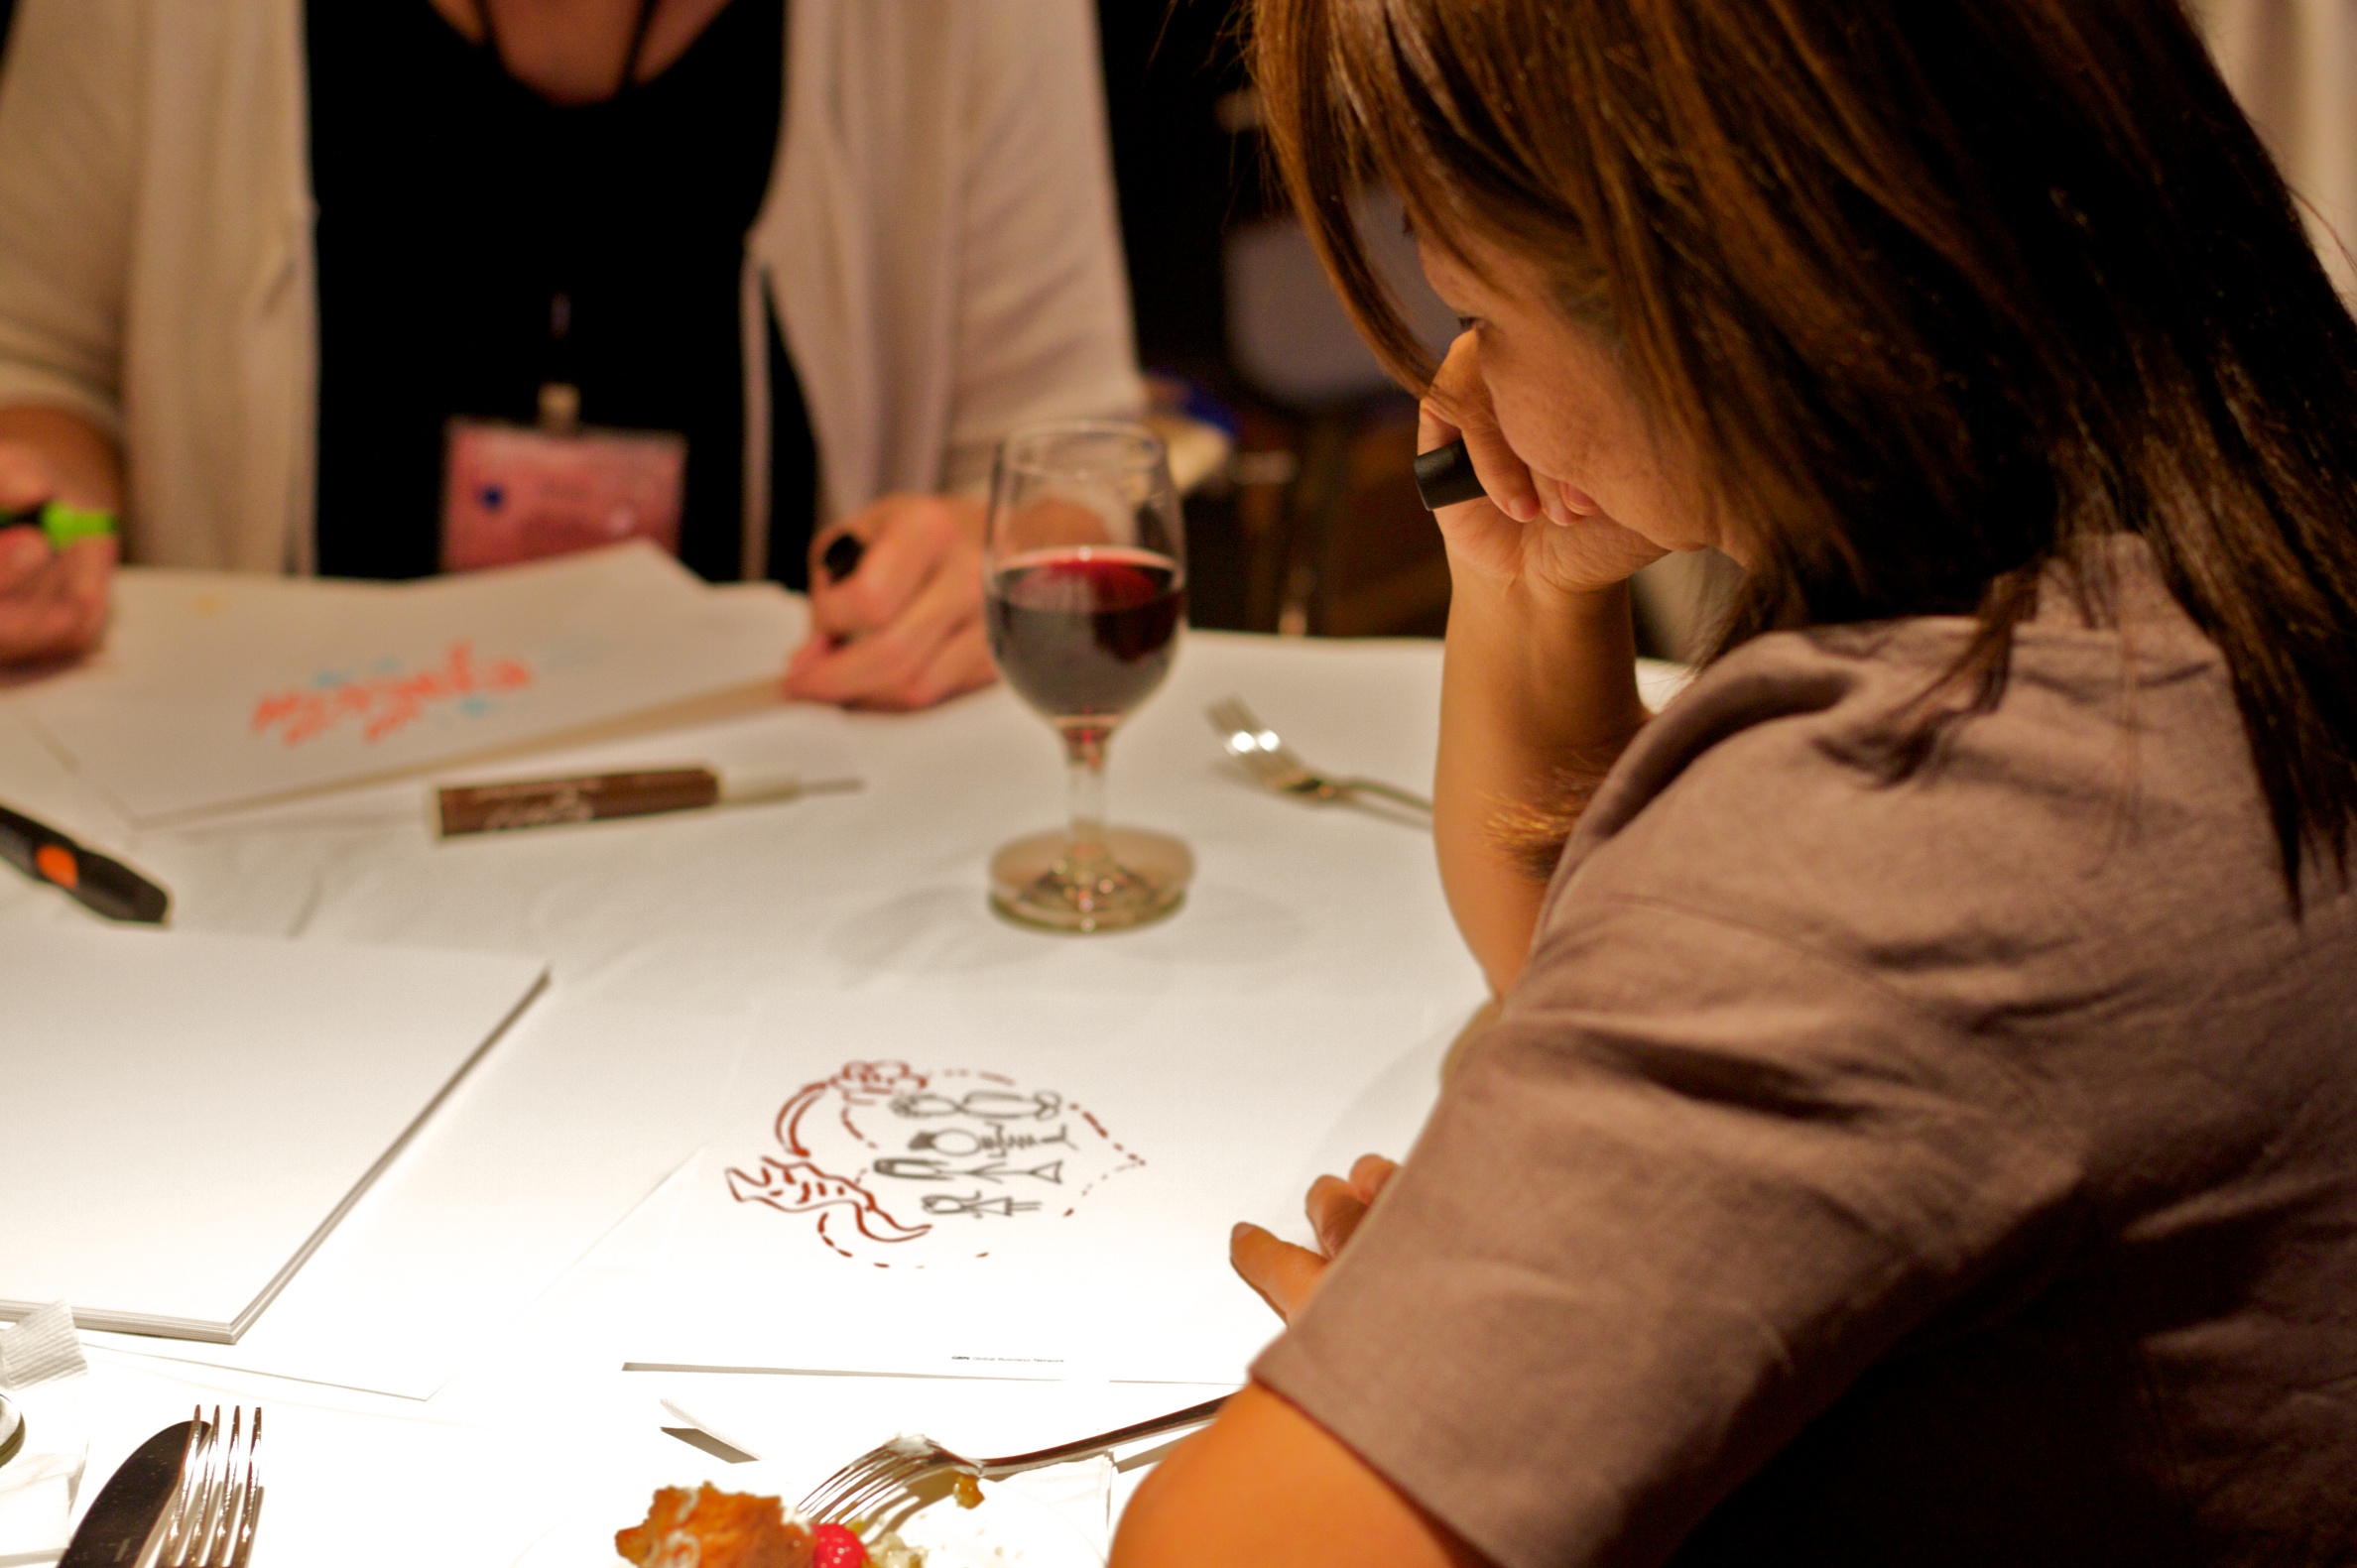
writing, art, design, ifvp2010, sense